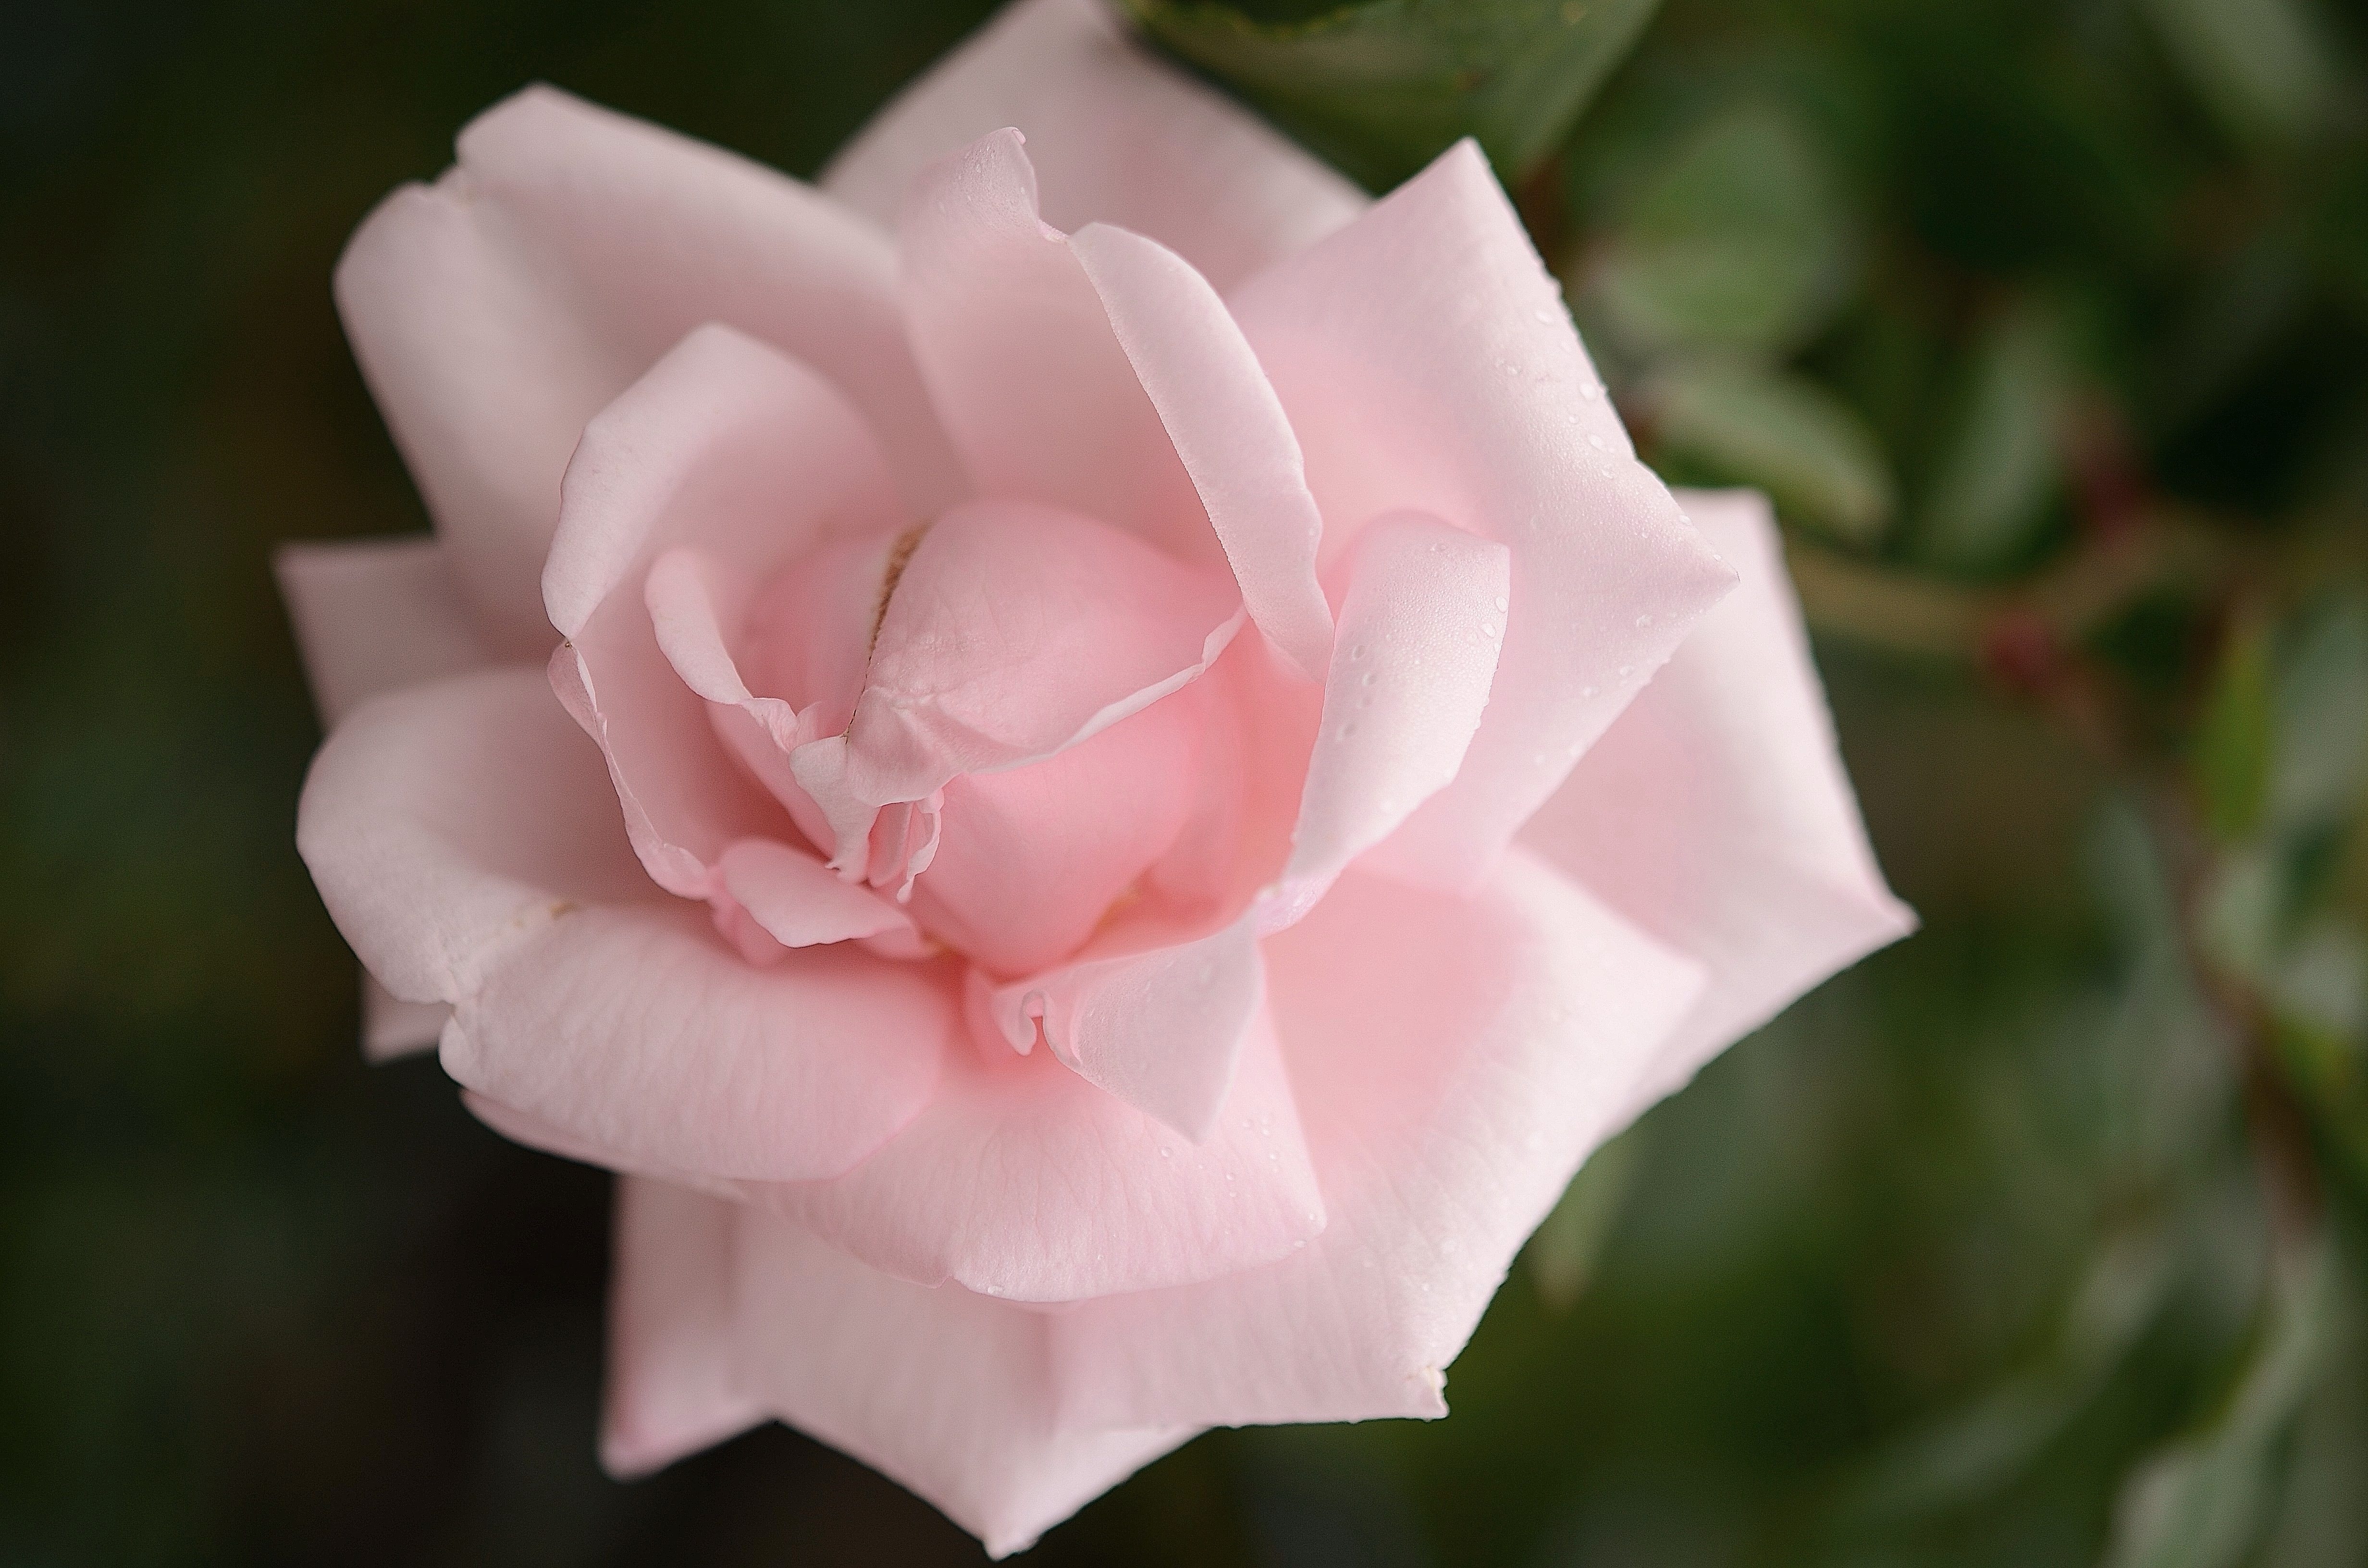
tree, nature, plant, sky, white, leaf, flower, petal, bloom, summer, rose, orange, green, macro, colorful, garden, pink, flora, plants, flowers, close up, colors, background, beautiful, detail, floribunda, macro photography, flowering plant, garden roses, rose family, summer plant, land plant, rose order